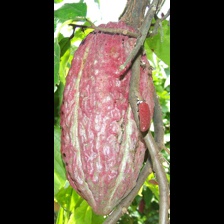
Label: sana